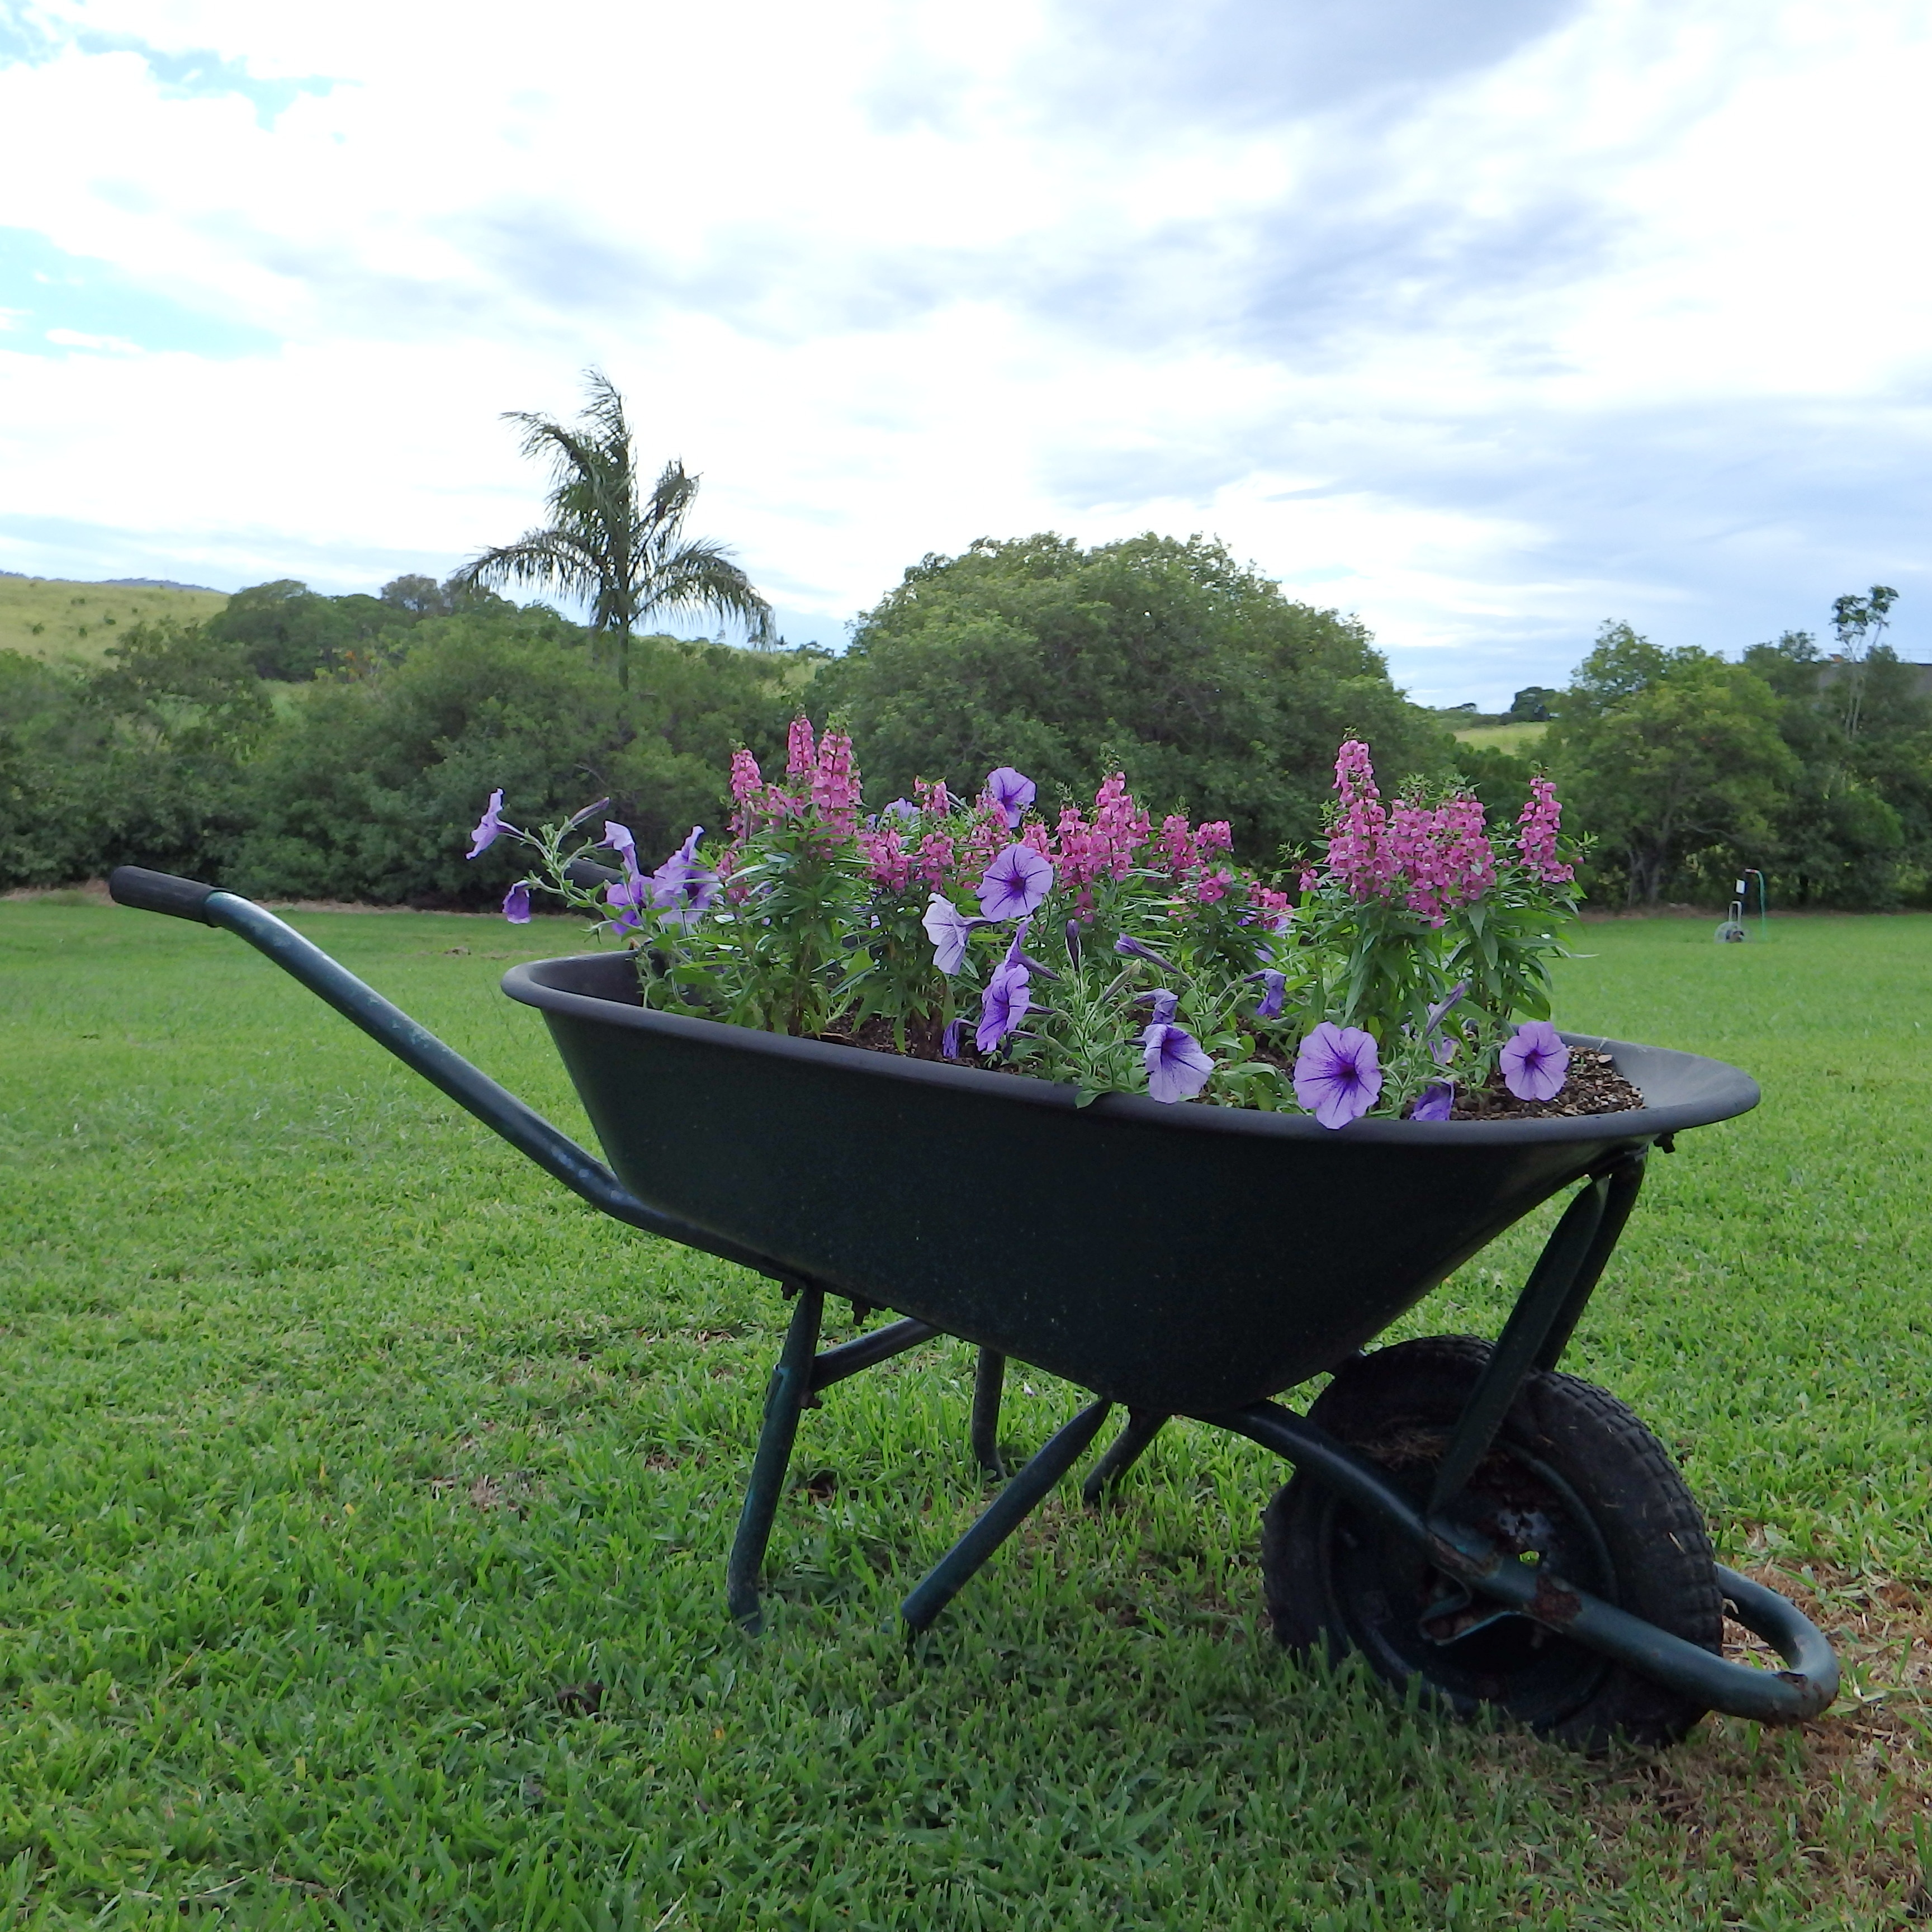
nature, grass, light, plant, sun, field, farm, lawn, meadow, wheel, cart, flower, old, country, rustic, environment, rural, green, vehicle, scenic, cottage, scenery, weather, broken, blue, colorful, garden, pink, season, blue sky, flowers, outdoors, barrow, gardening, day, scene, yard, ecosystem, wheelbarrow